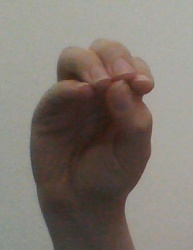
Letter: ha